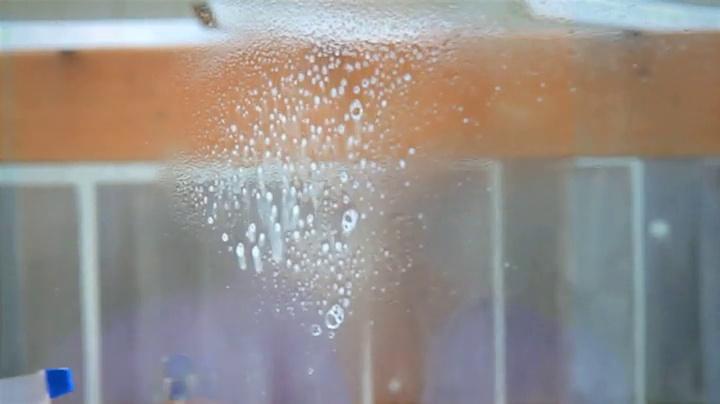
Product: ARTSCAPE Stella Window Film 24" x 36"
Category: Home & Kitchen | Home Décor | Window Treatments | Window Stickers & Films | Window Films
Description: The visual effect of textured and stained glass.
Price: $10.81
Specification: ProductDimensions:36x24x0inches|ItemWeight:8ounces|ShippingWeight:1.2pounds(Viewshippingratesandpolicies)|Manufacturer:Artscape|ASIN:B00ANOD79O|Itemmodelnumber:01-0146